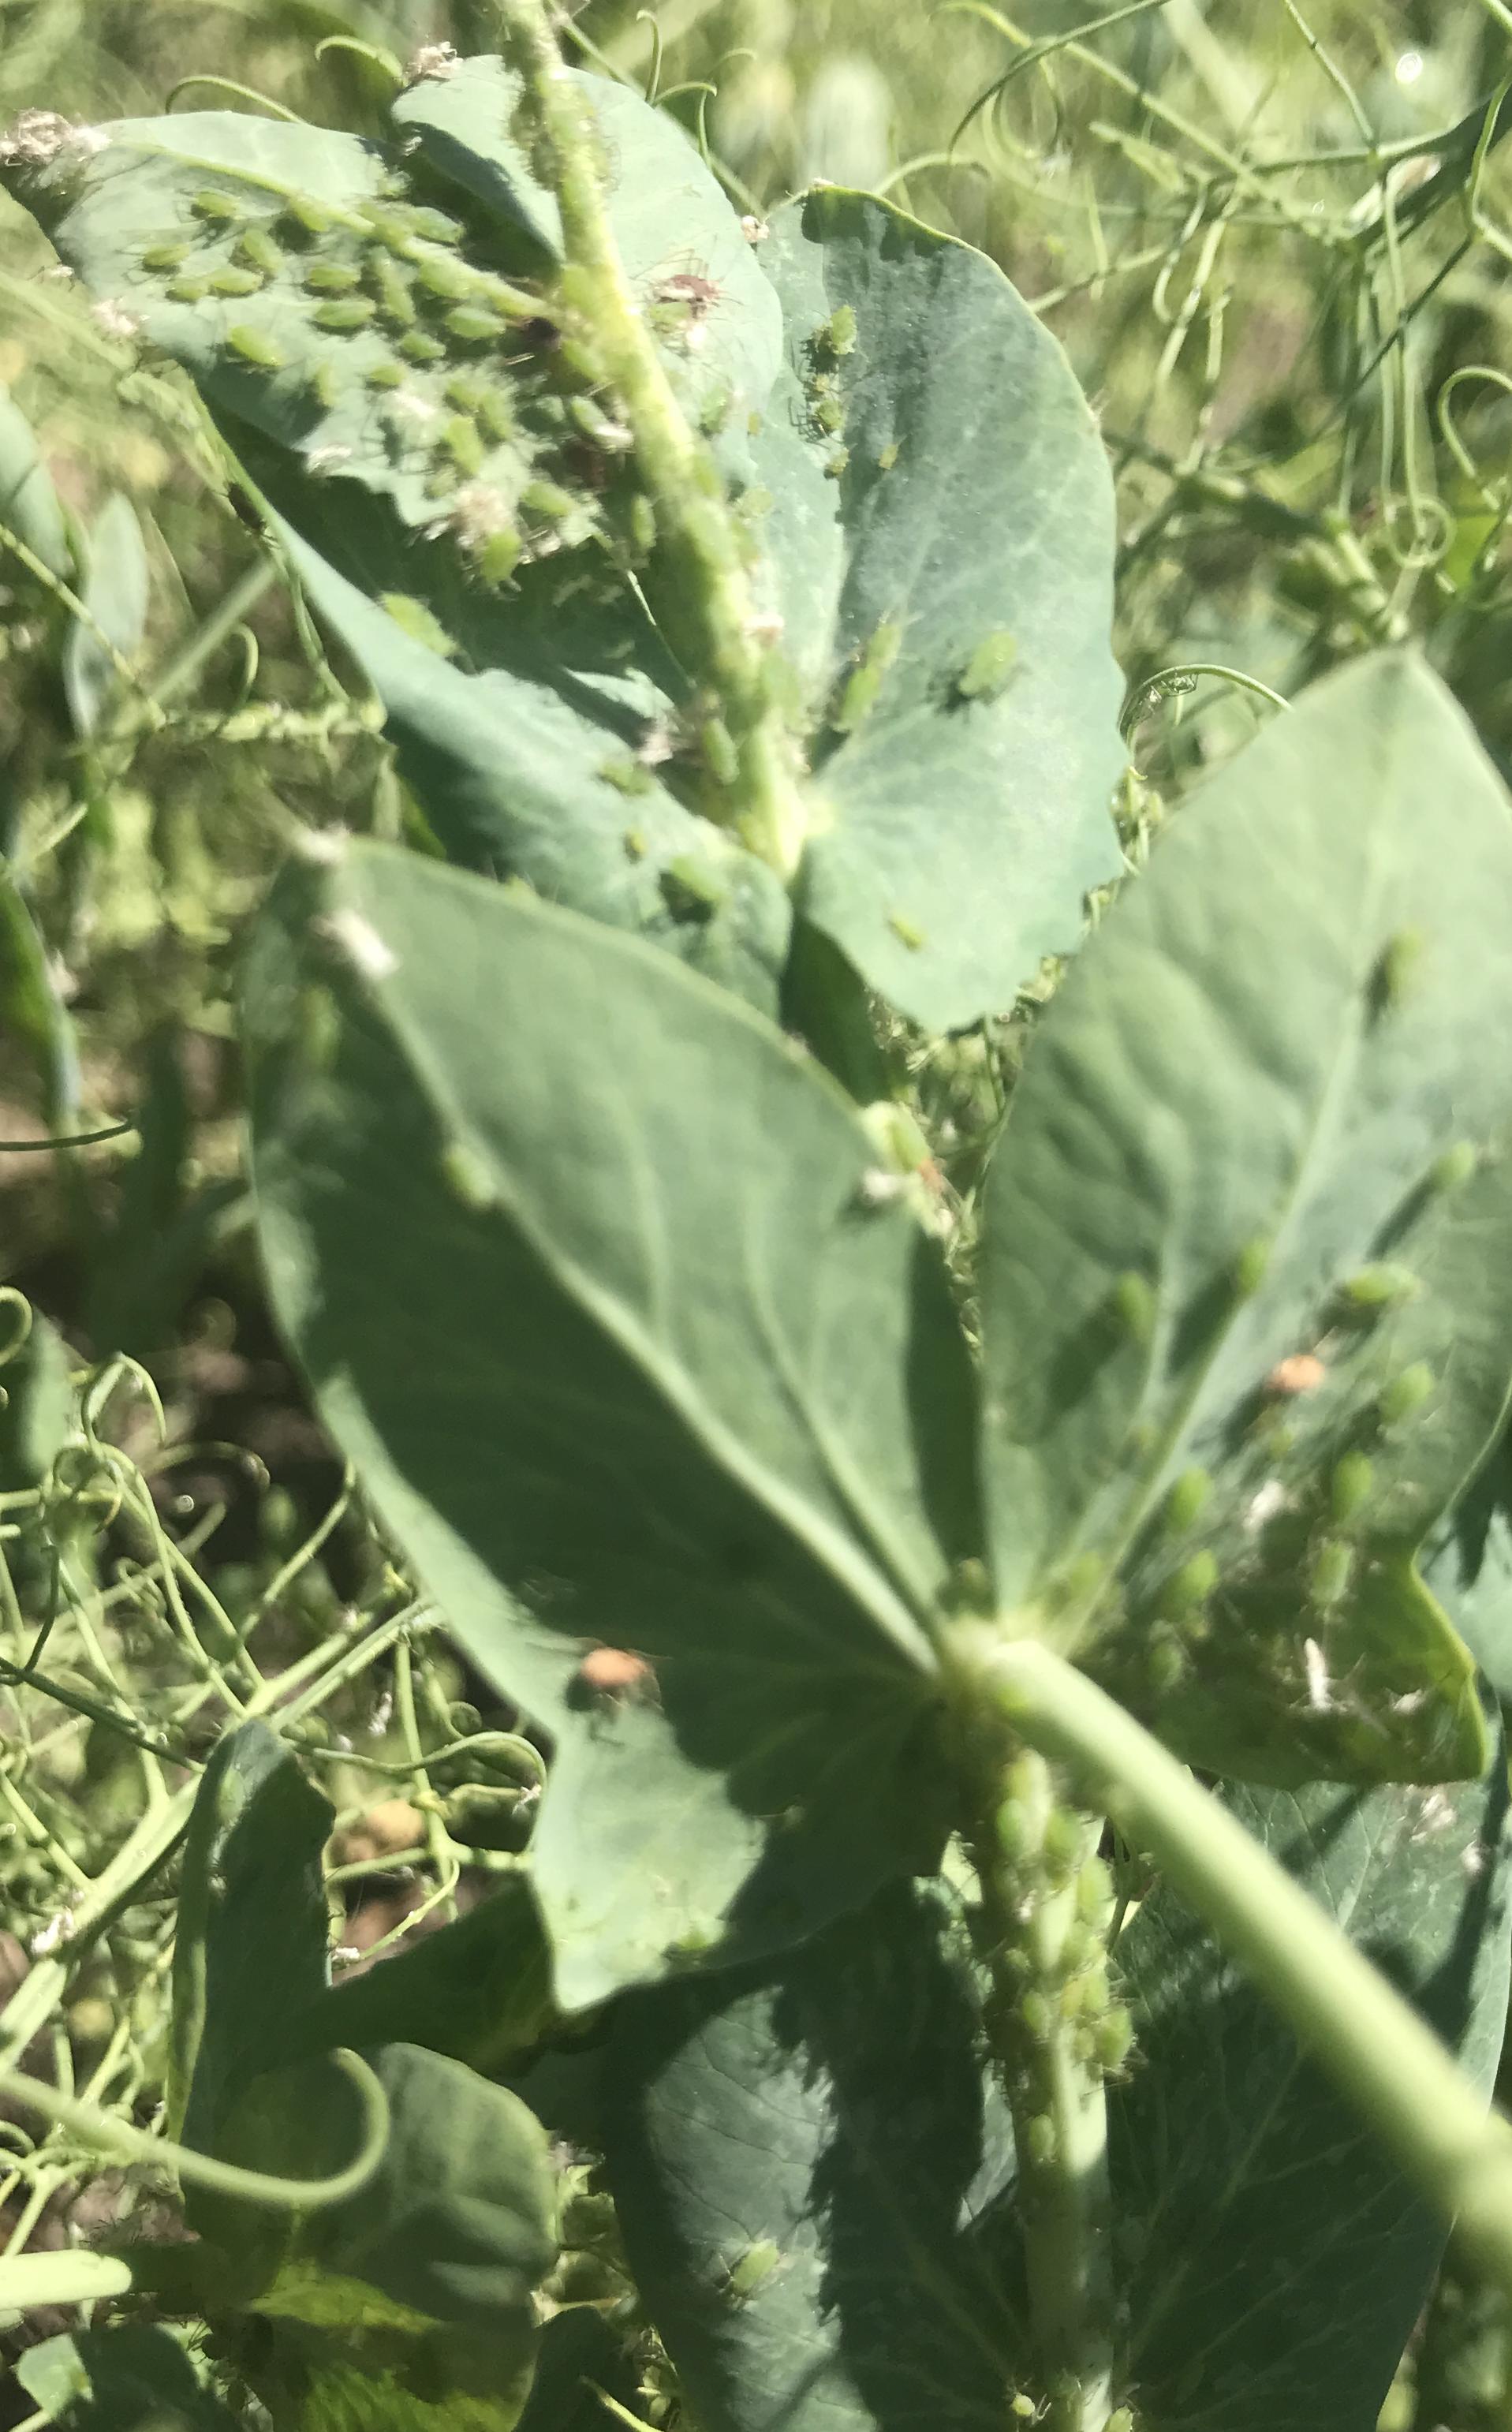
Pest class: pea_aphid